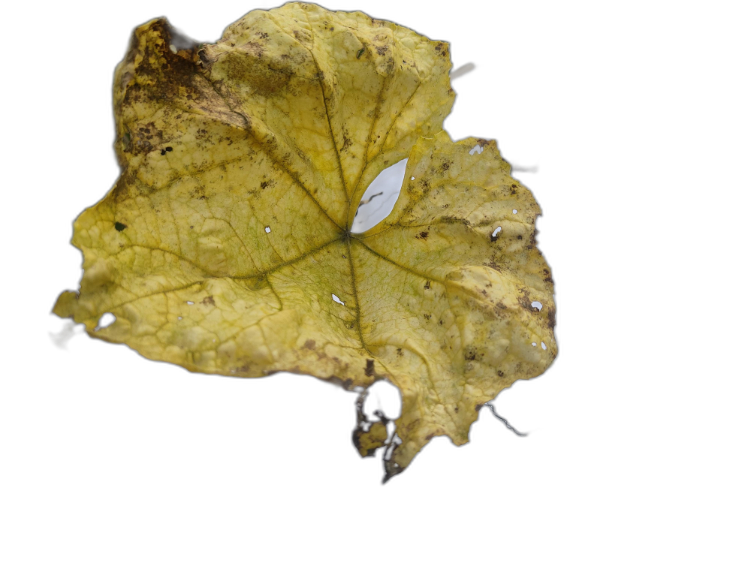
Crop: Zucchini
Label: Dry_Leaf